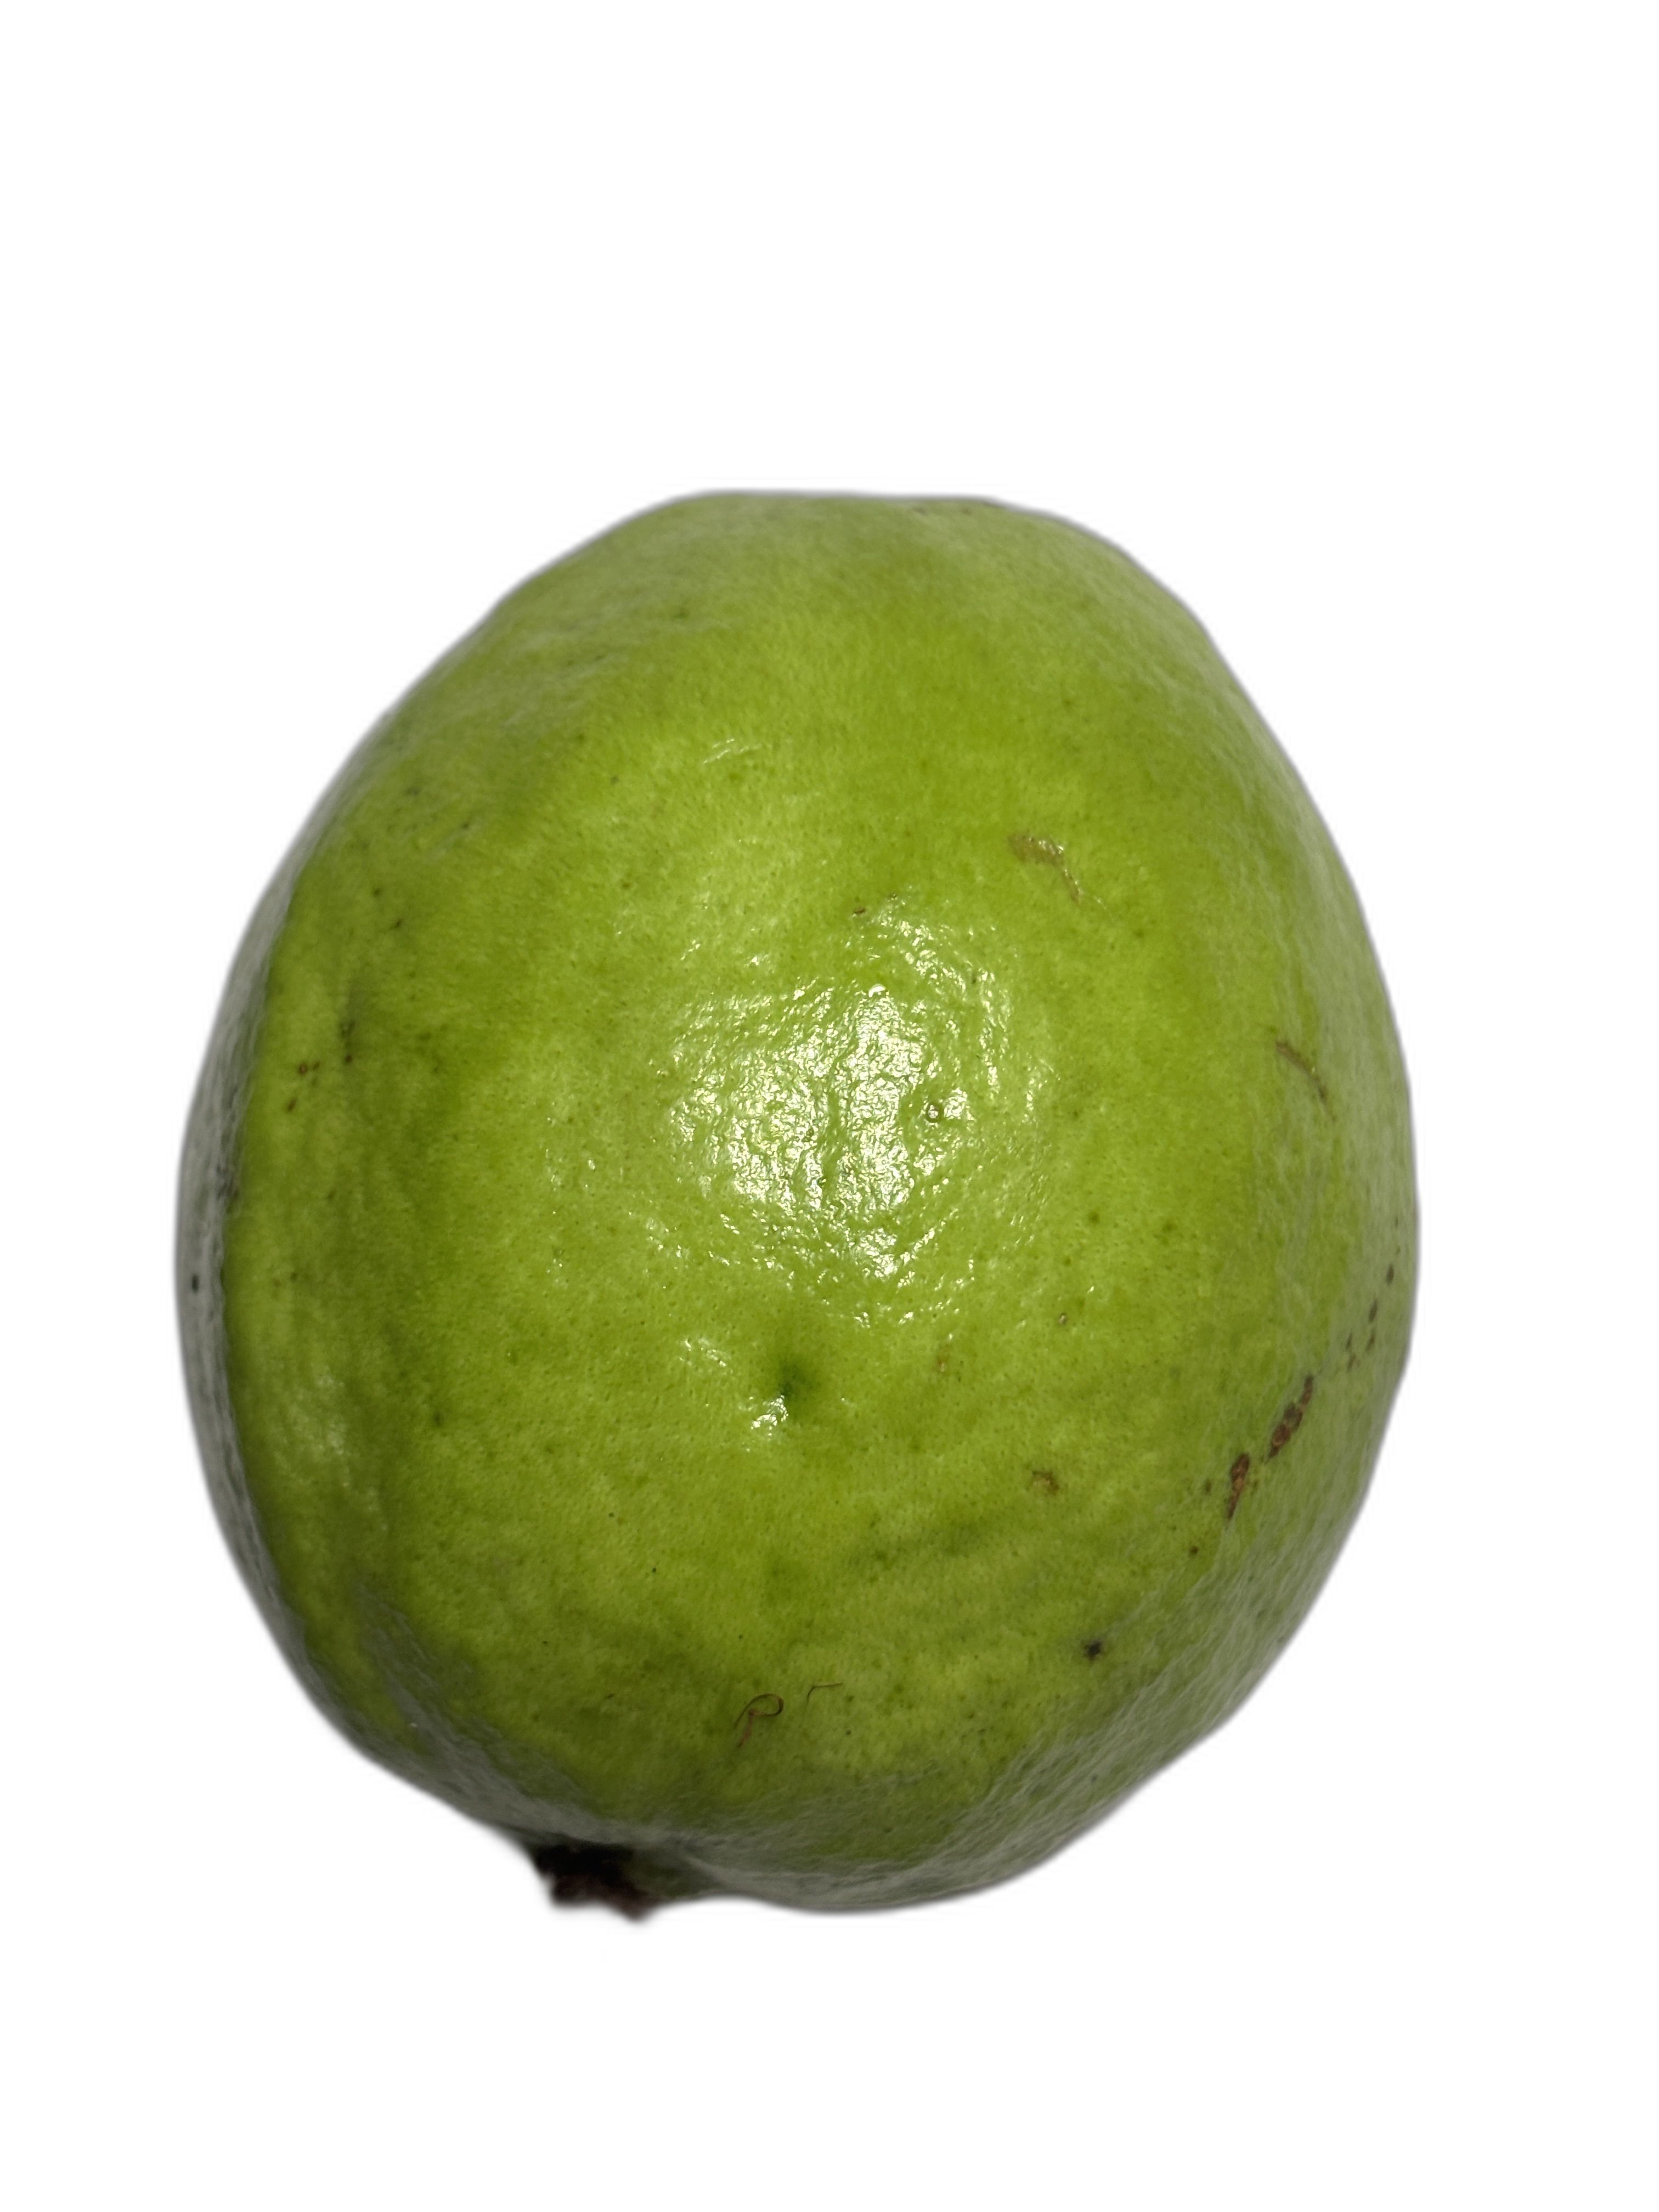
Plant part: fruit
Disease: Healthy